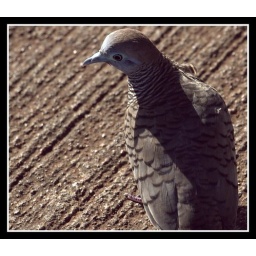
Love the song sky line pidgeon by Elton John. This bird kinda reminds me of that song.